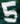
Number: 5